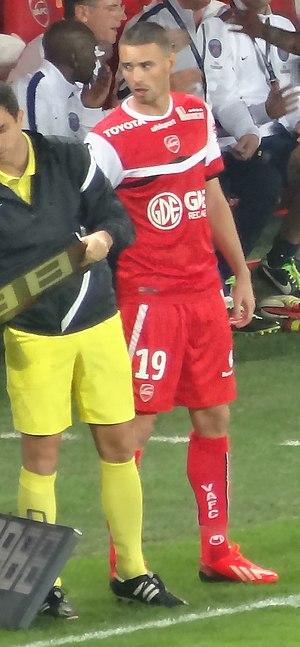
La saison 2013-2014 du Valenciennes FC est la trente-troisième saison du club nordiste en première division du championnat de France, la huitième saison consécutive au sein de l'élite du football français.
Anthony Le Tallec, né le 3 octobre 1984 à Hennebont, est un footballeur français qui évolue au poste d'attaquant.